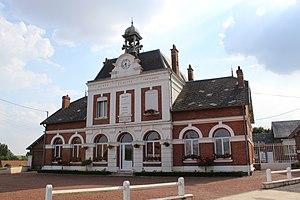
La Mairie
Ribécourt-la-Tour est une commune française, située dans le département du Nord en région Hauts-de-France.